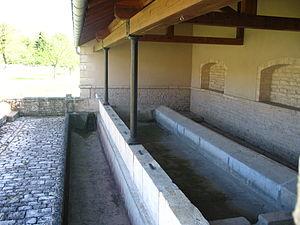
Chassey-lès-Scey est une commune française située dans le département de la Haute-Saône, en région Bourgogne-Franche-Comté.